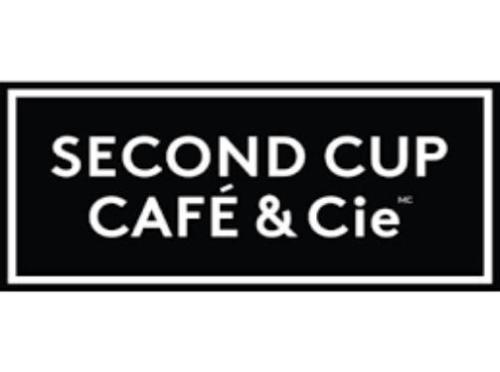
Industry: Food